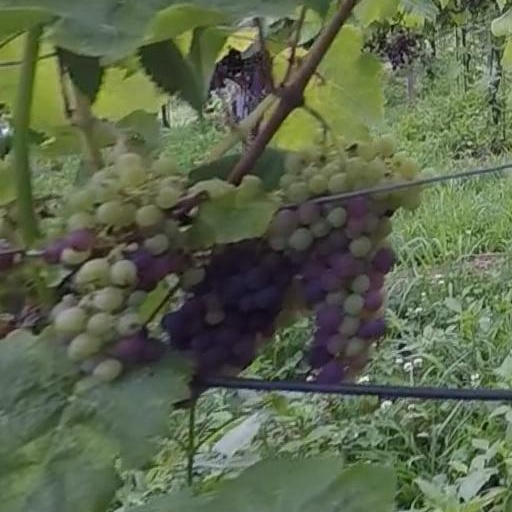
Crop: grape